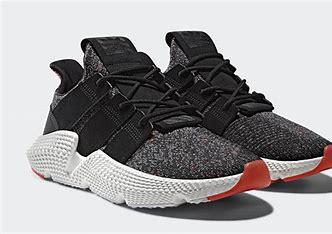
Brand: adidas
Model: originals Adidas Originals Prophere